Shelby Mustang

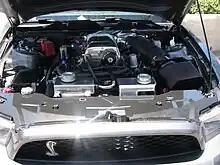
Engine

The 4.6 liter, 281-cubic-inch, Ford Shelby GT slotted between the Mustang GT and the Ford Shelby GT500. It is essentially a retail sale version of the Hertz rental-only Ford Shelby GT-H, except a manual transmission is available. The Shelby GT was a unique model in that, just like the Shelby Mustangs of the 60s, the Shelby GT's manufacturing was completed at Shelby Automobiles Inc. in Las Vegas, Nevada after being shipped directly there by Ford Motor Company. Shelby GT's were then sold pre-title to customers. By comparison, GT500 models were manufactured solely by Ford Motor Company in Flat Rock, Michigan.